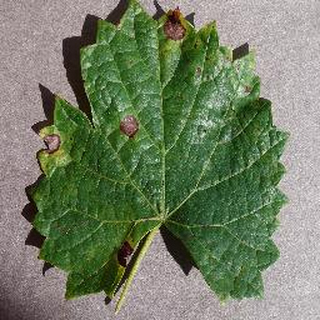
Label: grape_black_rot